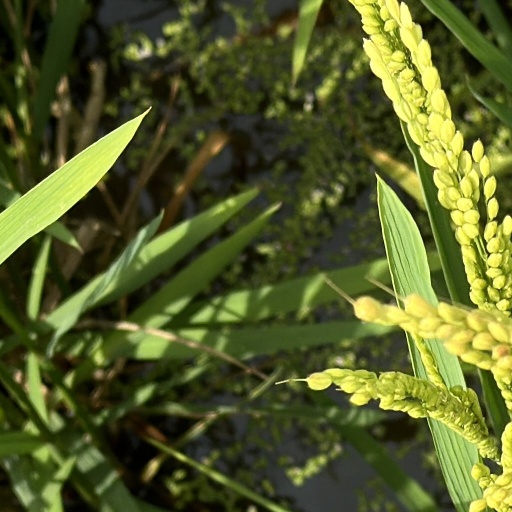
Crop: rice